Starscream

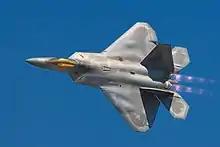
A Lockheed Martin F-22 Raptor, the jet Starscream is based on in the films

In 2007's "Transformers", Starscream rallies the other Decepticons to battle once Frenzy alerts them to the AllSpark's location. Starscream disguises as an F-22 Raptor providing cover for humans in Mission City and severely injures Bumblebee. After flying through the city, Starscream attempts to take the AllSpark from Sam but is later attacked by both Ironhide and Ratchet. Ironhide takes the most damage, while Ratchet was able to hold his ground against Starscream's attacks. He transforms back into jet mode and flies away, leaving Ironhide and Ratchet damaged. He then assists Megatron in going after the AllSpark by shooting down the helicopter that was going to extract the Cube from Sam. Later, he attacks several F-22 Raptors flying through Mission City. Due to him transforming into a Raptor himself, Starscream was able to escape the jets as they were firing back at him. After Megatron was killed by Sam, Starscream retreats into deep space.